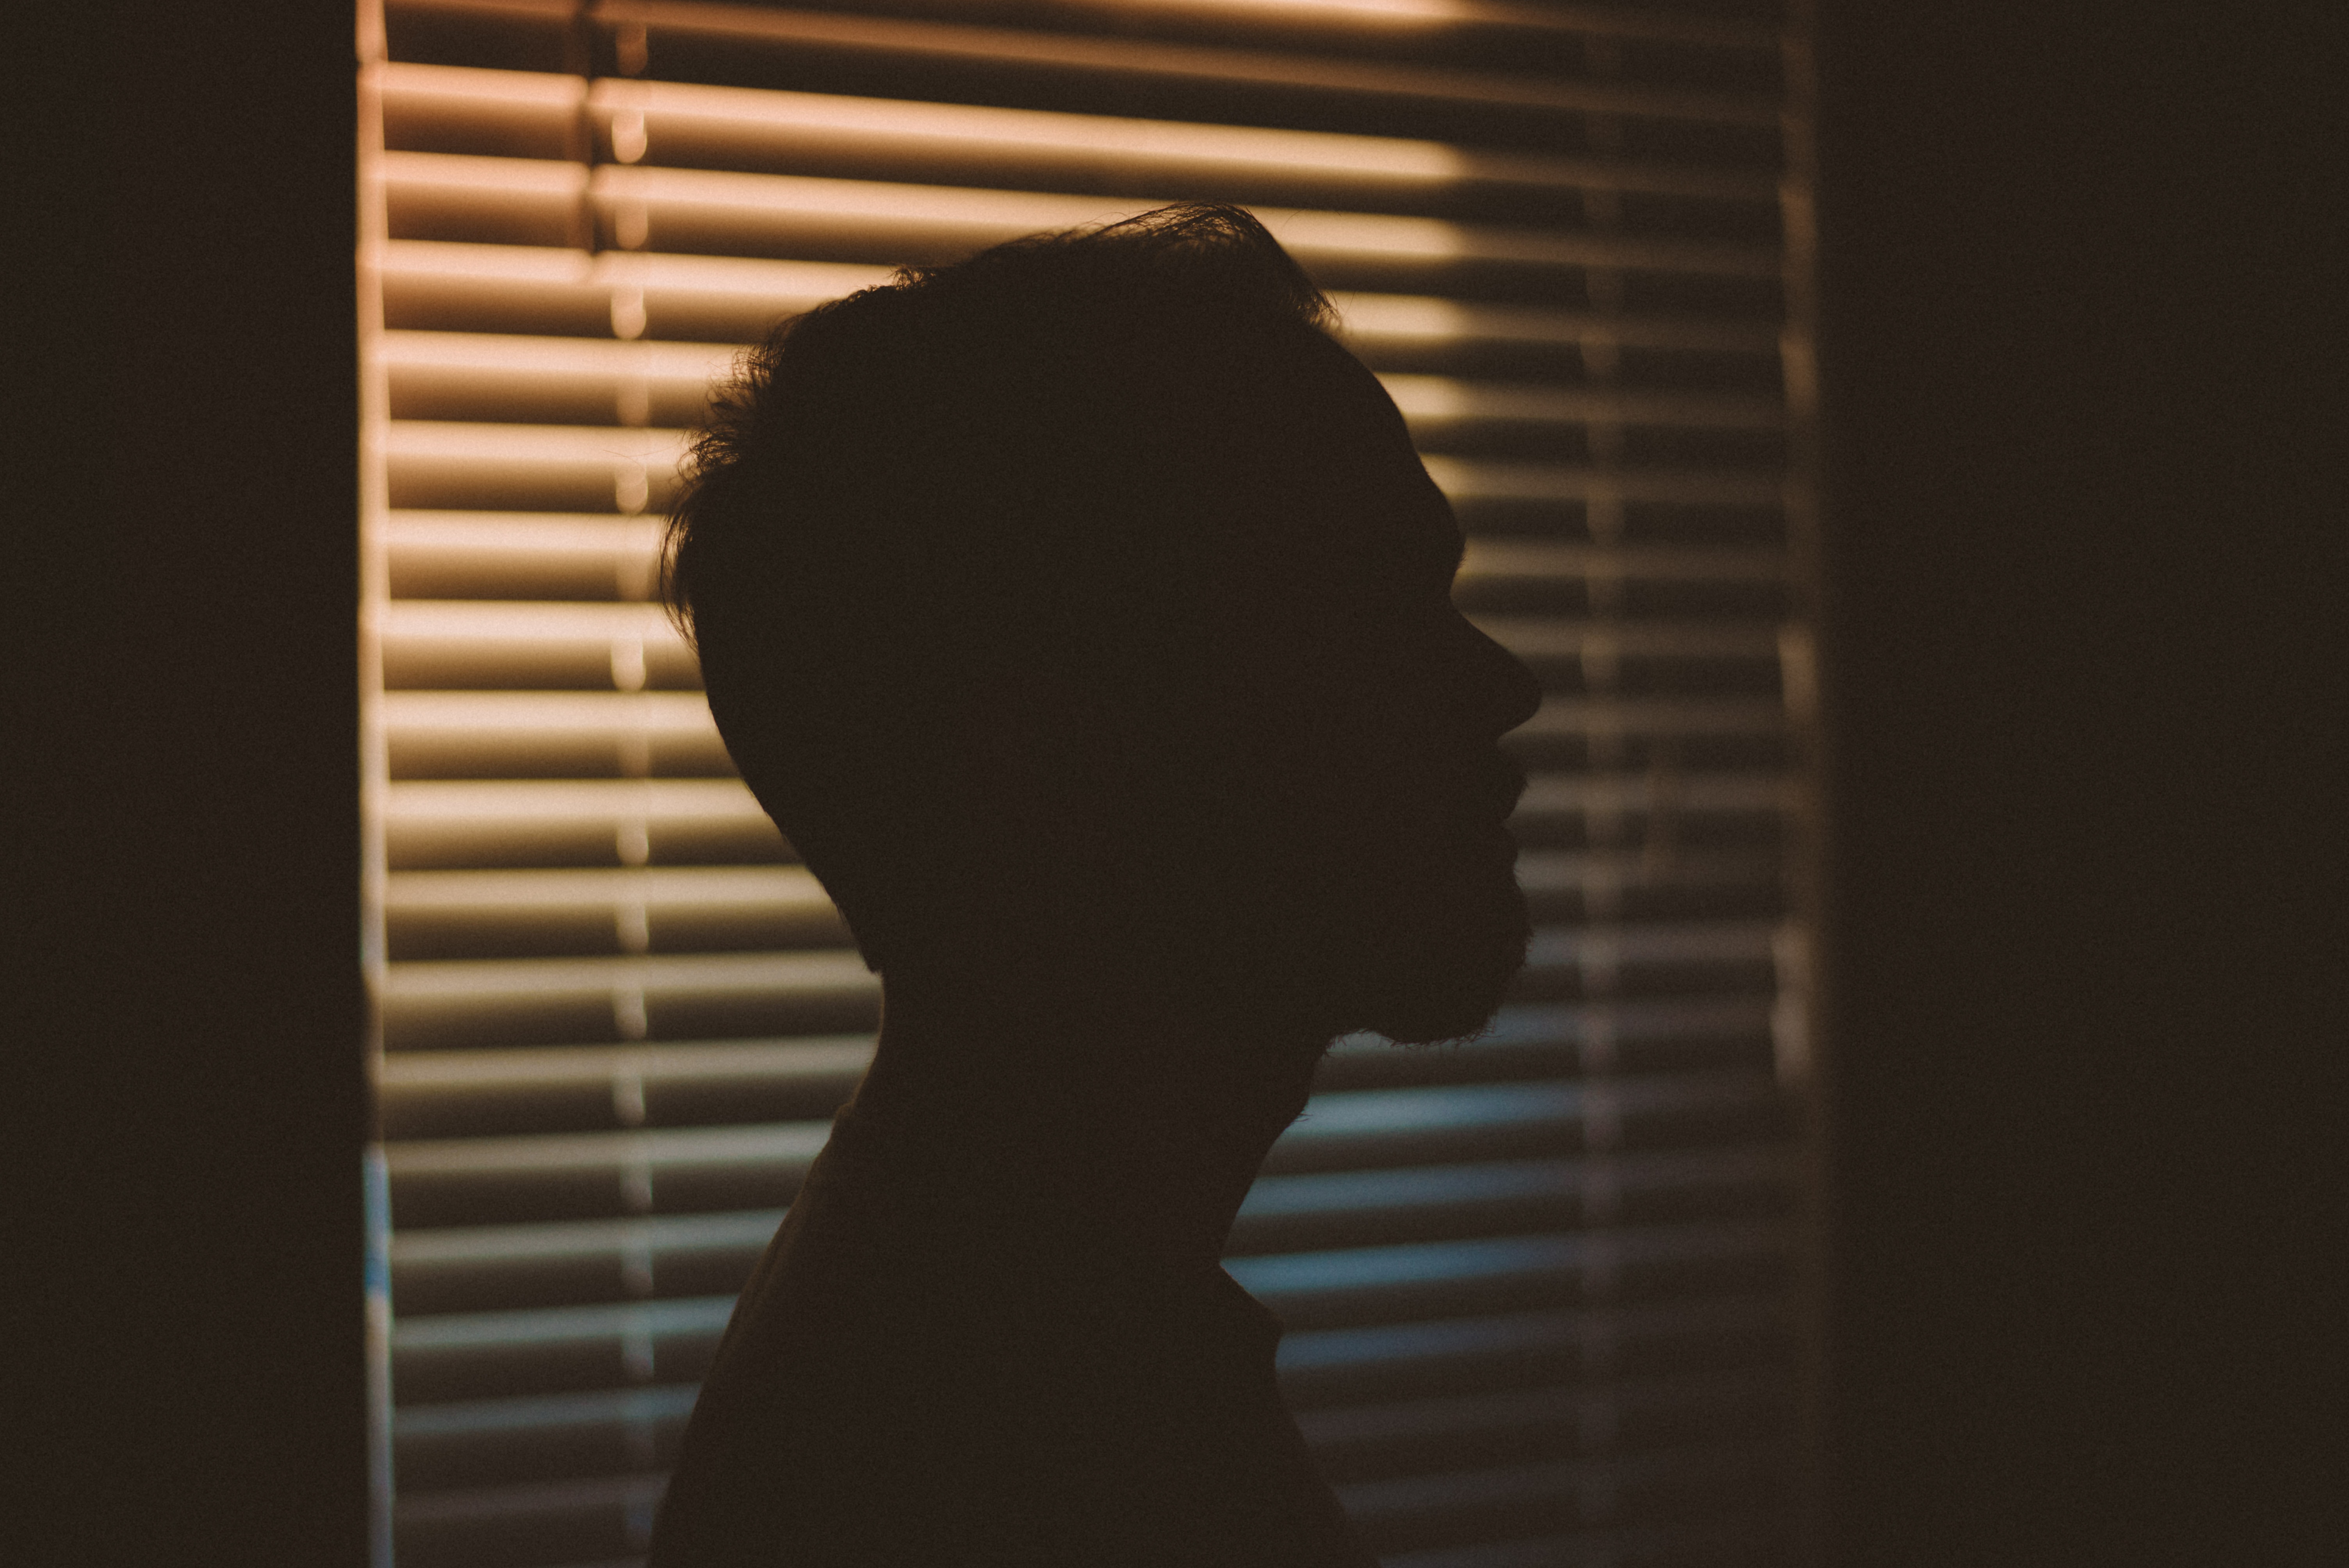
hair, black, light, shadow, head, beauty, window covering, silhouette, backlighting, window, window blind, Tints and shades, line, room, photography, darkness, architecture, sunlight, interior design, night